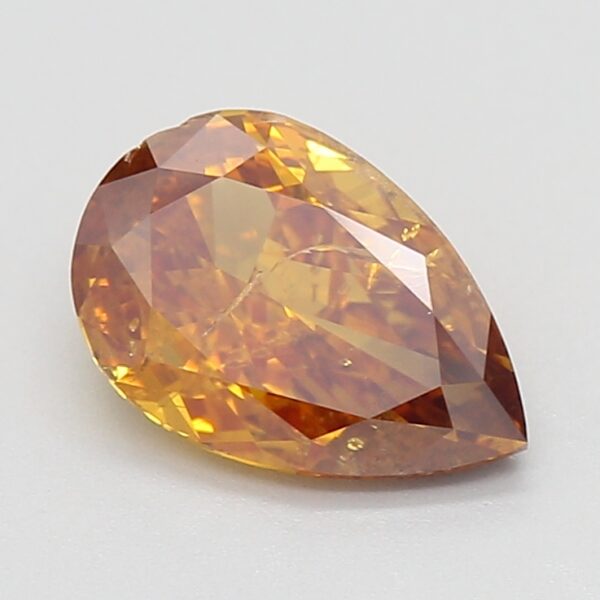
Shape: pear
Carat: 0.85
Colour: FANCY
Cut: VG
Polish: VG
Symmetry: VG
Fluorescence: F
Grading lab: GIA
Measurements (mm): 7.7 x 5.11 x 2.92